Jambur

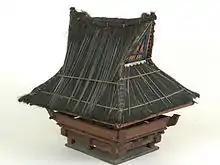
A model of a traditional jambur. Modern day jamburs used raised concrete floor instead of raised wooden platform.

A jambur is a structure that is used as a multipurpose hall by the Karo people of North Sumatra, Indonesia. The traditional jambur is a large pavilion-like structure raised above ground, wall-less, and placed under a large Karo traditional house roof style. Karo ritual ceremonies, e.g. wedding feasts, funerals, or general feasts, are held within the jambur. Jambur can still be found in big cities of North Sumatra, e.g. Medan, Kabanjahe, Berastagi, as well as small villages in the Karo lands.